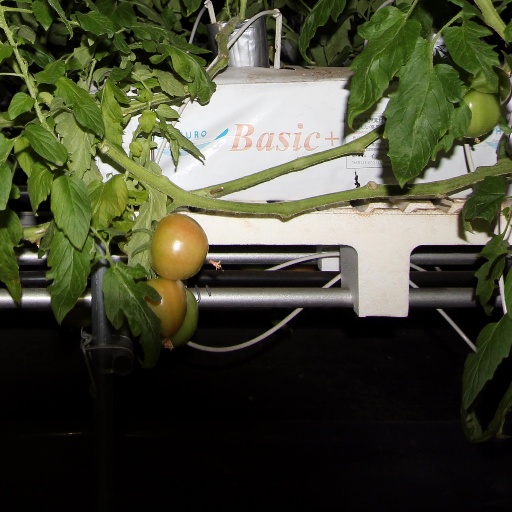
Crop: tomato